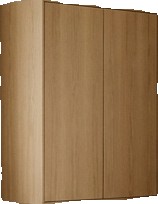
Surface category: cabinetry